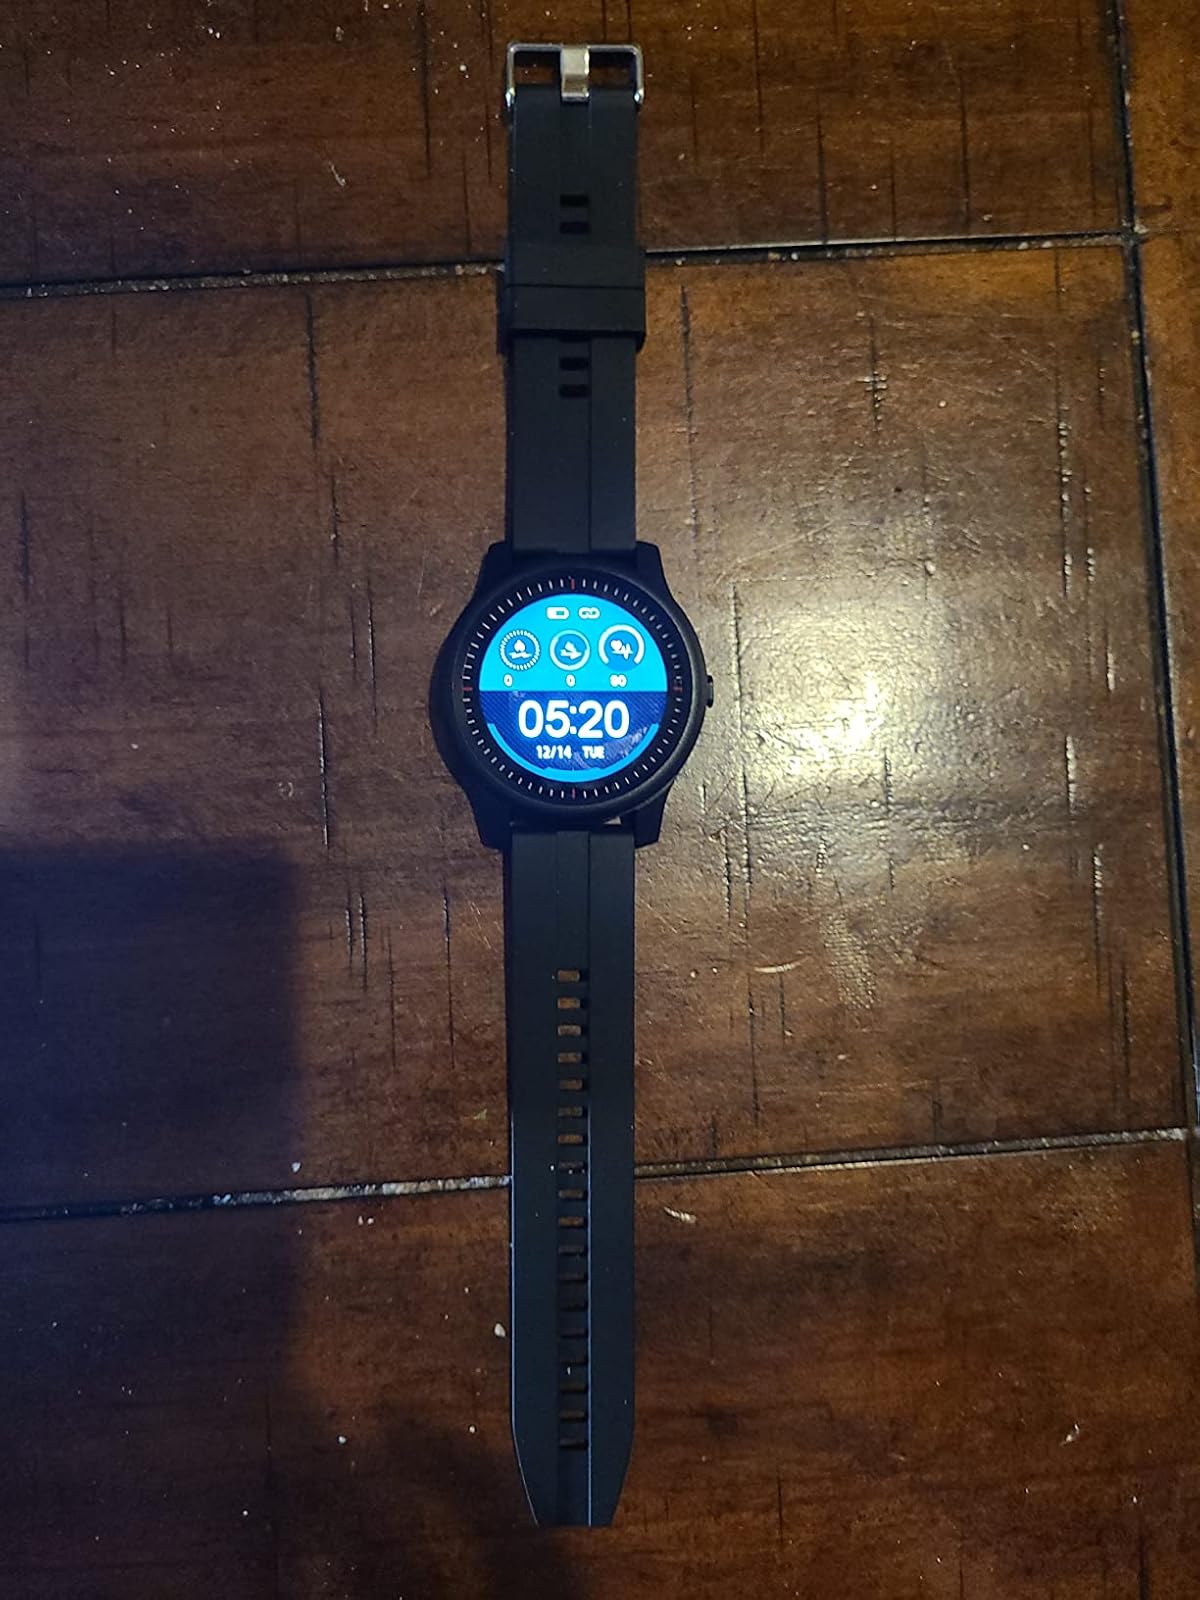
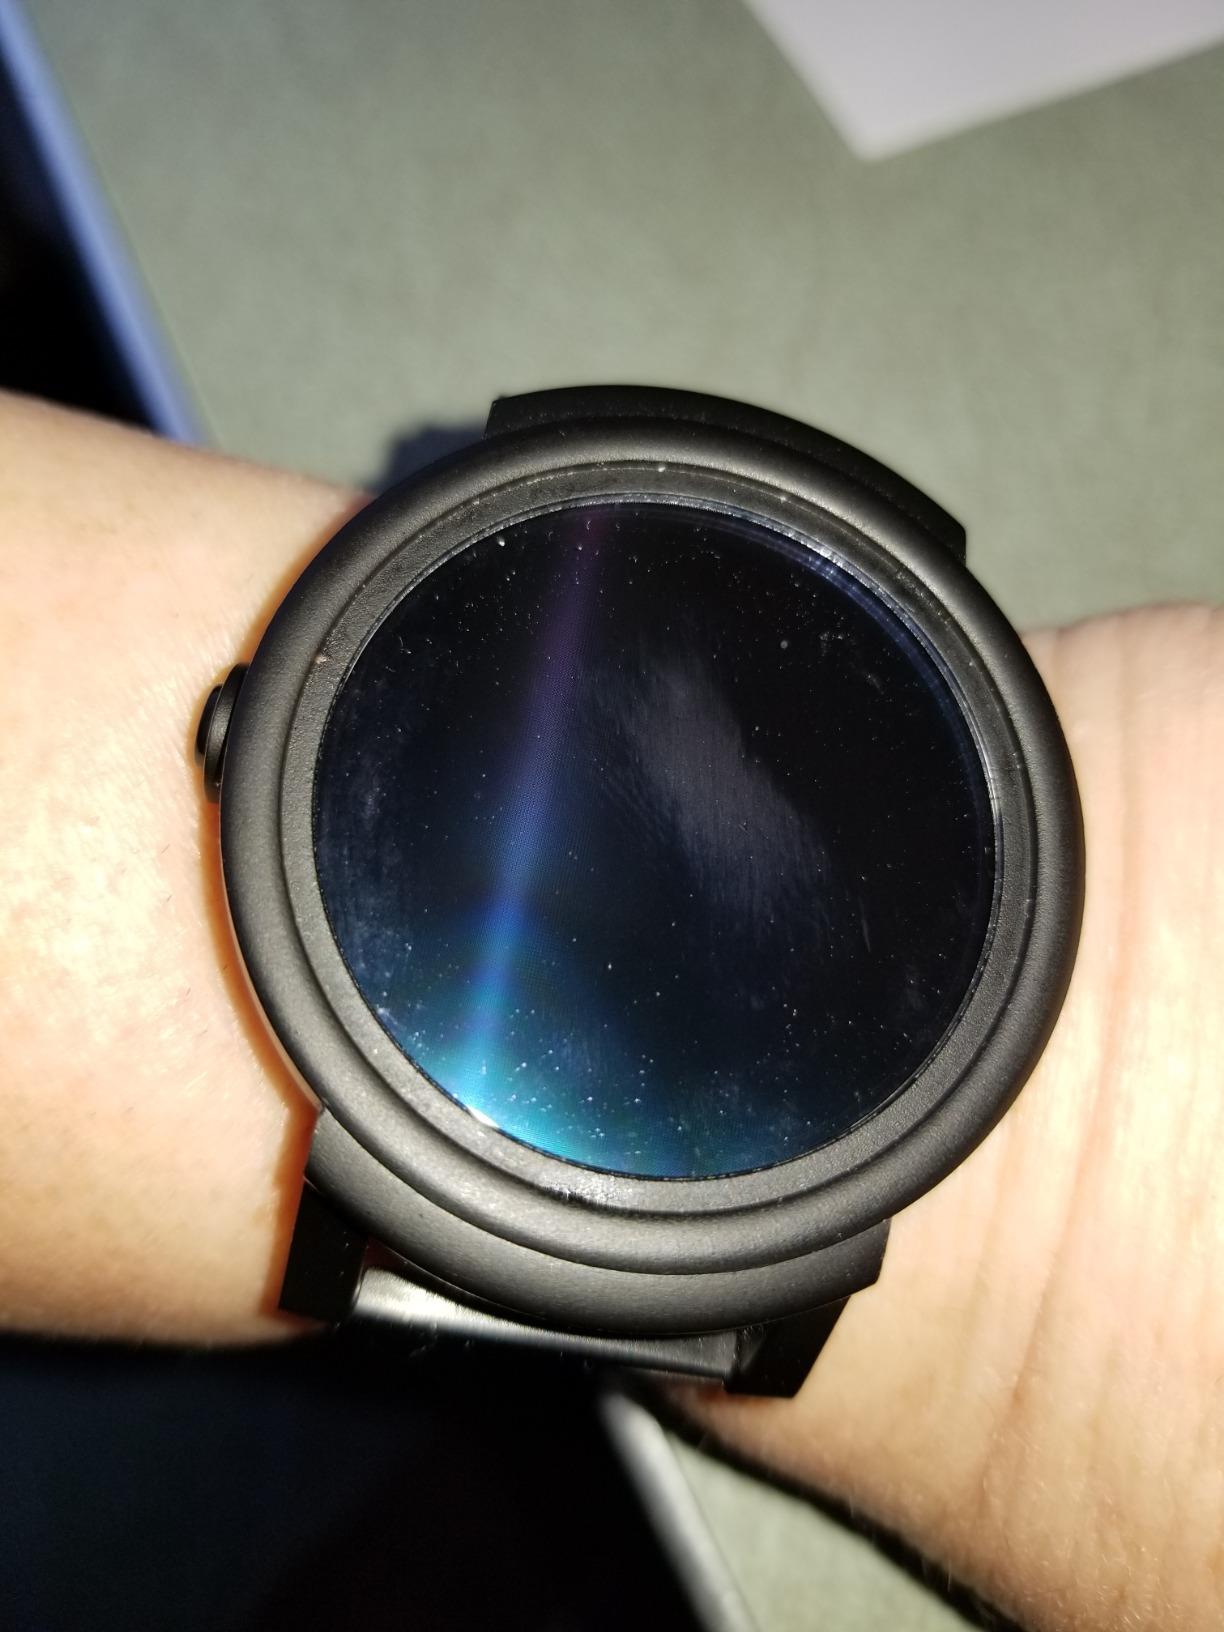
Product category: smartwatch
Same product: no